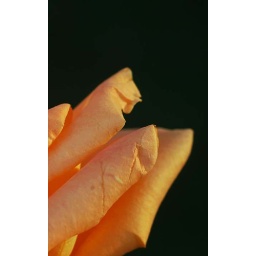
Detail of an orange rose in our backyard